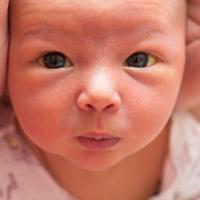
Age group: age 01-10